Lyla Mae Olson

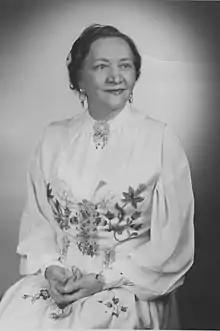
Lyla M. Olson in a bunad

Lyla Mae Olson (1895–1964) was an American nurse who wrote several books on practical public health and home nursing, including ways to make the equipment needed. She is best known in the 21st century as the inspiration for the "Olson mask," variants of which were one of the most popular cloth masks worn during the COVID-19 pandemic.